Ajeetpura

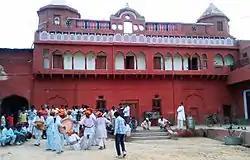
Ajeetpura Fort

Only 40% population of the town is dependent on farming and agriculture. About 60% population is dependent on secondary, and other occupations. About 900 – 1000 persons of the town are living in Gulf countries. Some of the employees are businessmen in the town and other are working out of Rajasthan, in other states like Assam, West Bengal, Bihar, Maharashtra, Gujarat, Punjab, Delhi etc. In this village many govt employees but mostly belong to late.khaman chand chhimpa's family.